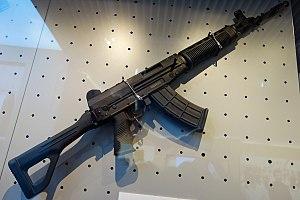
Au début des années 2000, l'armée populaire de libération chinoise s'aperçoit que son fusil d'assaut bullpup QBZ-95 présente quelques défauts et décide de le réserver à ses Forces spéciales. China North Industries Corporation conçoit alors le QBZ-03, un modèle d'architecture classique.